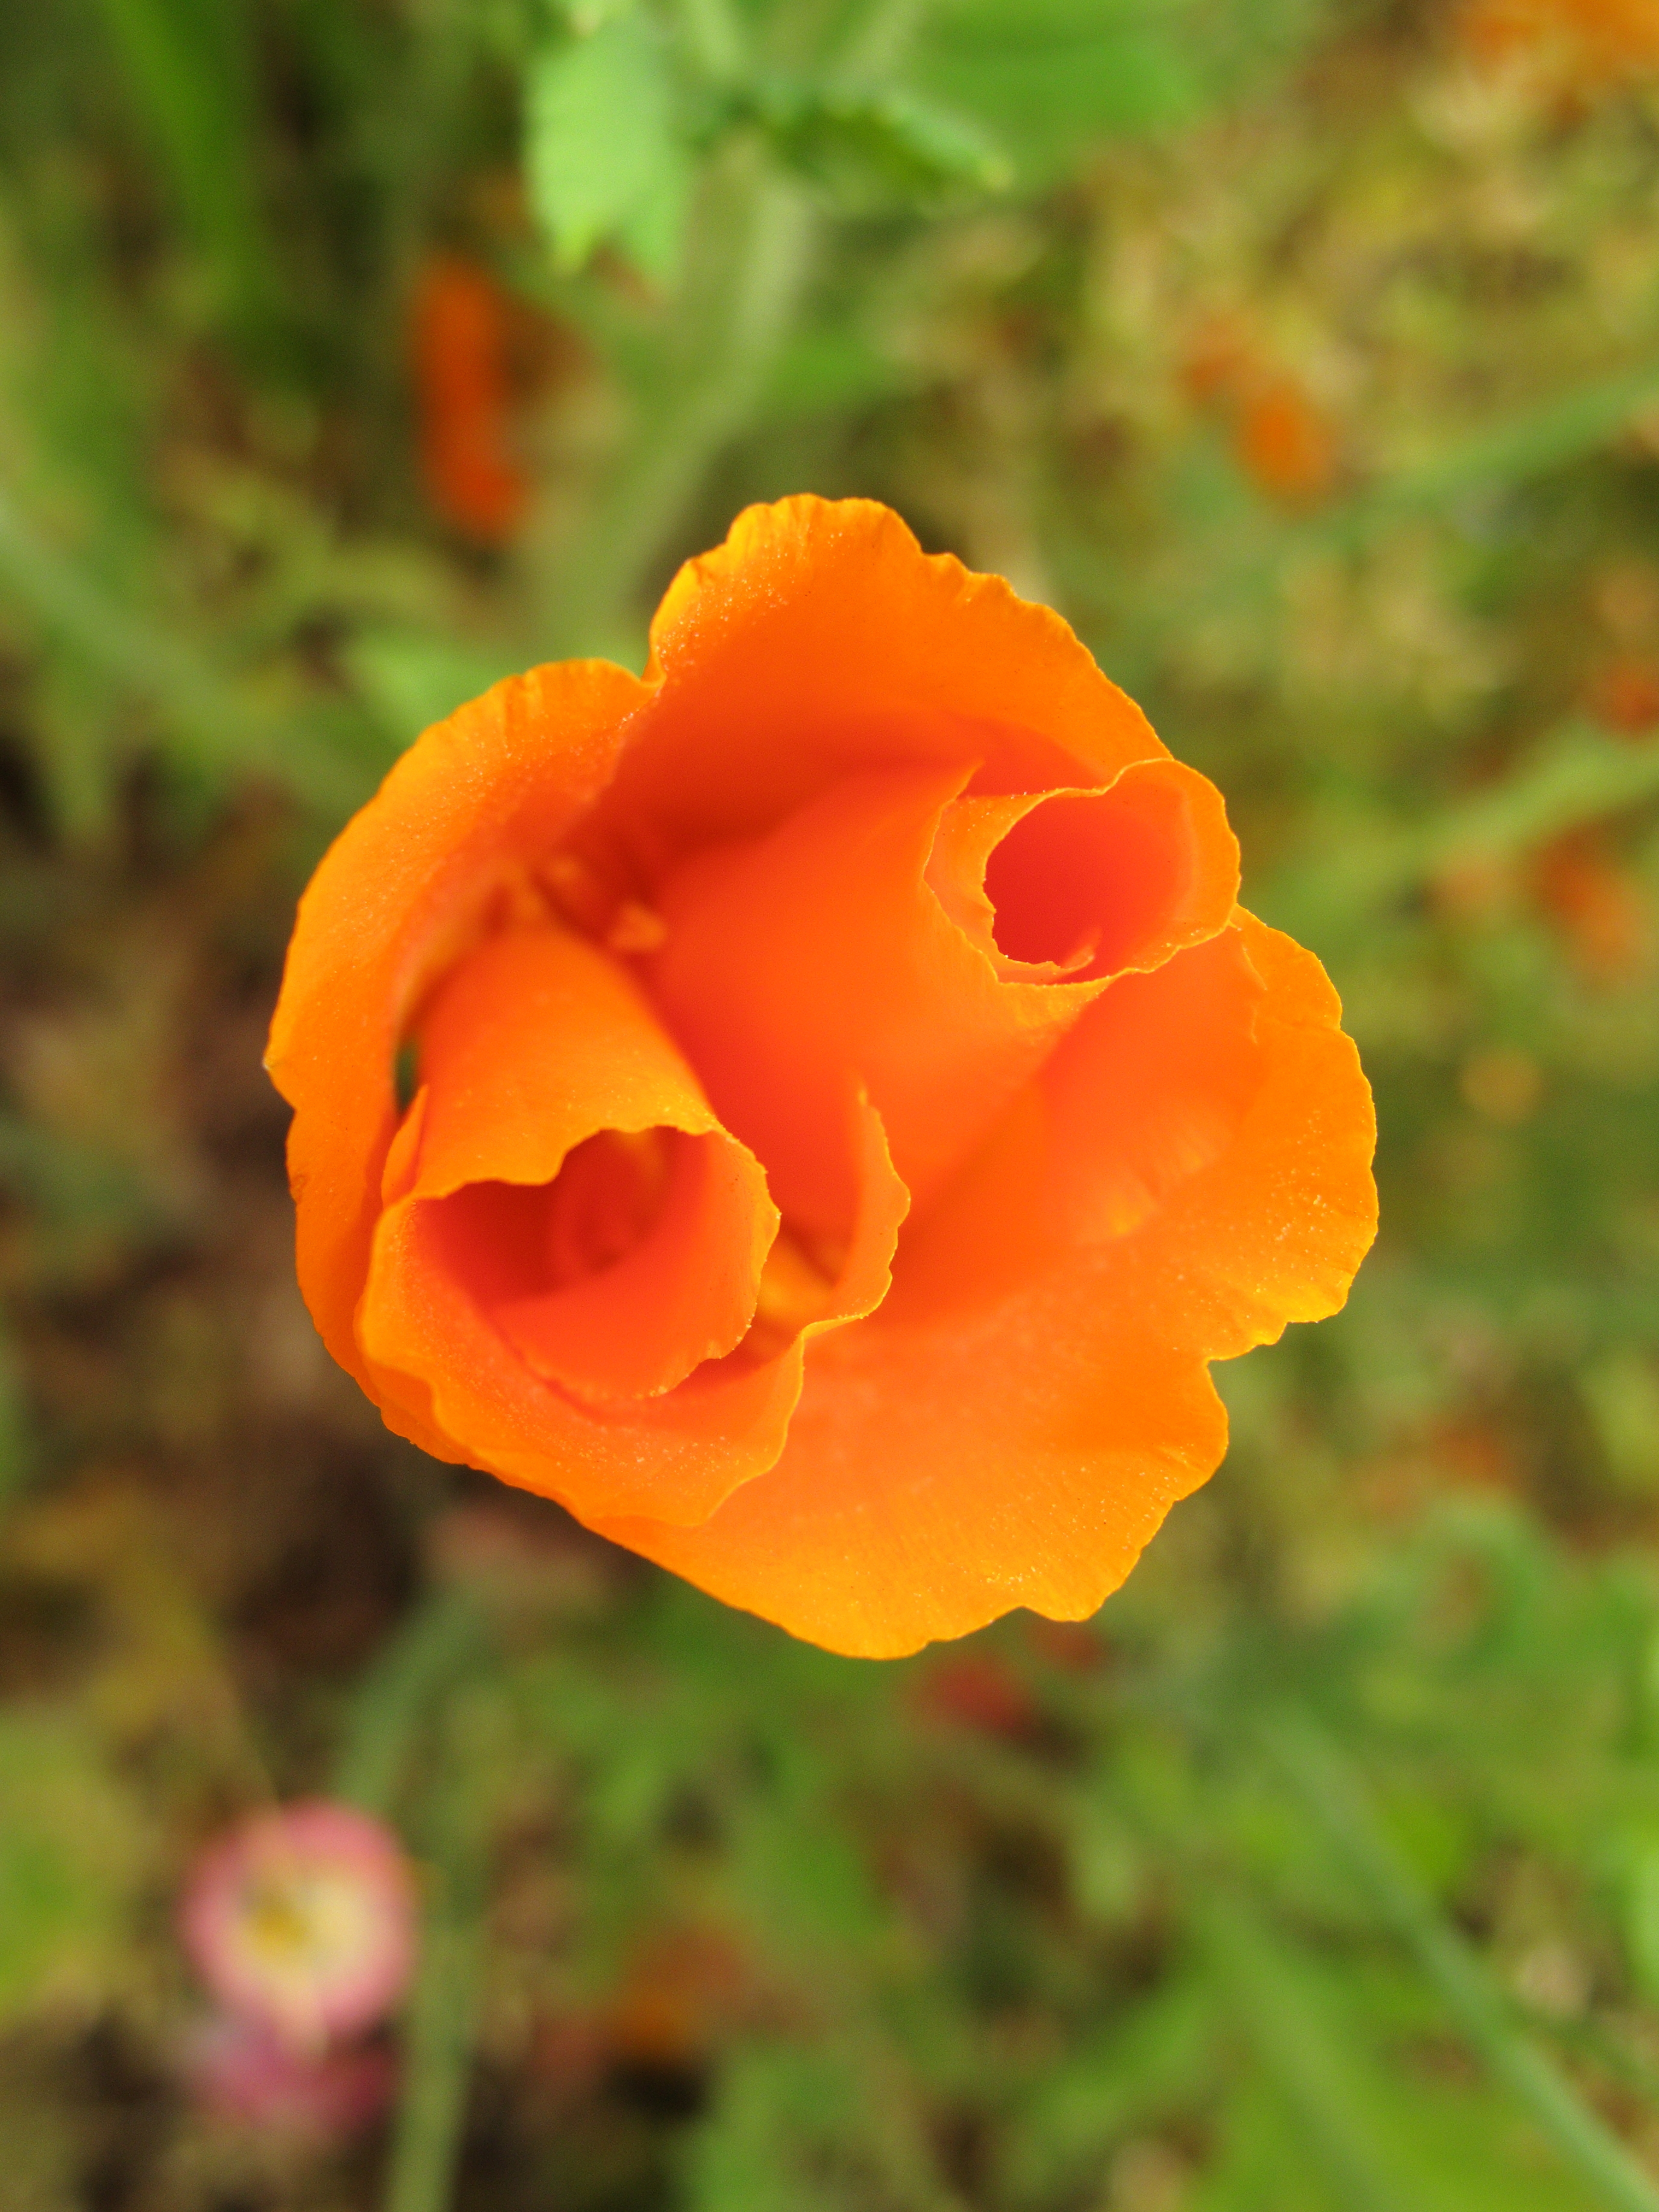
nature, plant, flower, petal, high, yellow, flora, wildflower, hires, poppy, eschscholzia, californica, powershot, californiapoppy, hi, res, resolution, saitama, g10, ushijima, kasukabe, macro photography, flowering plant, eschscholzia californica, annual plant, plant stem, land plant, poppy family